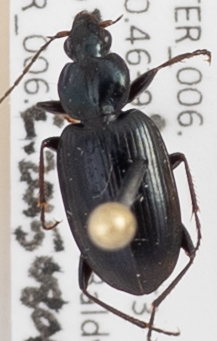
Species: Agonum placidum
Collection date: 2015-08-06
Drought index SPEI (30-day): -0.608
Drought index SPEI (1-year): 1.382
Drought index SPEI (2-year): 1.69